Hackforth

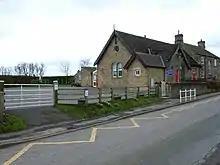
Hackforth and Hornby Church of England Primary School

The village is served by a primary school, Hackforth and Hornby CofE, with a capacity for 42 pupils. Hackforth has a public house, "The Greyhound", and a village hall built in 1936 which has also been used as a live music venue since 2013, hosting acts such as The Dunwells.